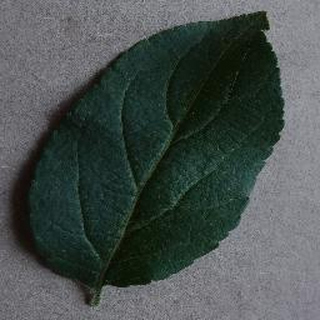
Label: healthy_apple